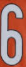
Number: 6